Roman of Đunis

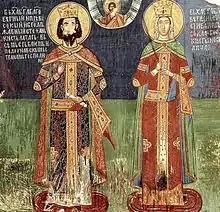
Prince Lazar and Princess Milica became patrons of Saint Roman following purported miracles at his shrine.

Roman of Djunis is venerated within the Serbian Orthodox Church as a miracle worker and healer. His relics are housed in the monastery which he founded. His feast day is celebrated on August 29 according to the Gregorian calendar (16 August according to the Julian calendar).